Exploration of Io

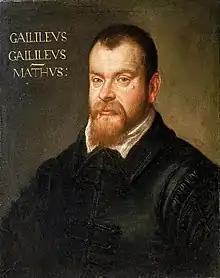
A portrait of the head and upper body of a middle-aged man with a receding hairline and brown beard. He is wearing a black, Italian Renaissance outfit. The text "GAILILEVS GAILILEVS – MATHVS:" is painted to the left of the man's head.

The first recorded observation of Io was made by Tuscan astronomer Galileo Galilei on January 7, 1610 using a 20x-power, refracting telescope at the University of Padua in the Republic of Venice. The discovery was made possible by the invention of the telescope in the Netherlands a little more than a year earlier and by Galileo's innovations to improve the magnification of the new instrument. During his observation of Jupiter on the evening of January 7, Galileo spotted two stars to the east of Jupiter and another one to the west. Jupiter and these three stars appeared to be in a line parallel to the ecliptic. The star furthest to the east from Jupiter turned out to be Callisto while the star to the west of Jupiter was Ganymede. The third star, the closest one to the east of Jupiter, was a combination of the light from Io and Europa as Galileo's telescope, while having a high magnification for a telescope from his time, was too low-powered to separate the two moons into distinct points of light. Galileo observed Jupiter the next evening, January 8, 1610, this time seeing three stars to the west of Jupiter, suggesting that Jupiter had moved to the west of the three stars. During this observation, the three stars in a line to the west of Jupiter were (from east to west): Io, Europa, and Ganymede. This was the first time that Io and Europa were observed and recorded as distinct points of light so this date, January 8, 1610 is used as the discovery date for the two moons by the International Astronomical Union. Galileo continued to observe the Jupiter system for the next month and a half. On January 13, Galileo observed all four of what would later be known as the Galilean moons of Jupiter for the first time in a single observation, though he had observed all four at various times in the preceding days. On January 15, he observed the motions of three of these satellites, including Io, and came to the conclusions that these objects were not background stars, but were in fact, "three stars in the heavens moving about Jupiter, as Venus and Mercury round the Sun." These were the first moons of a planet other than the Earth to be discovered.